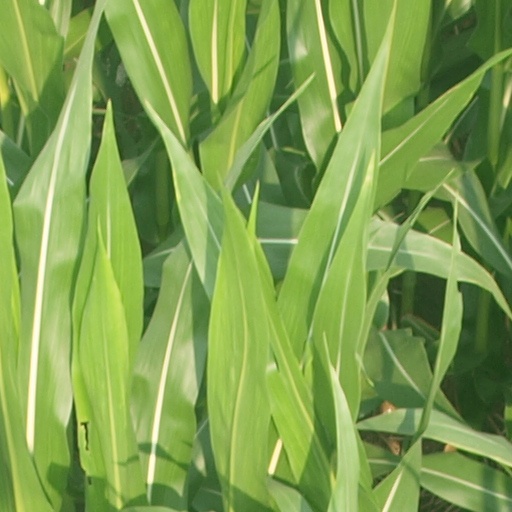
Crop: maize; corn